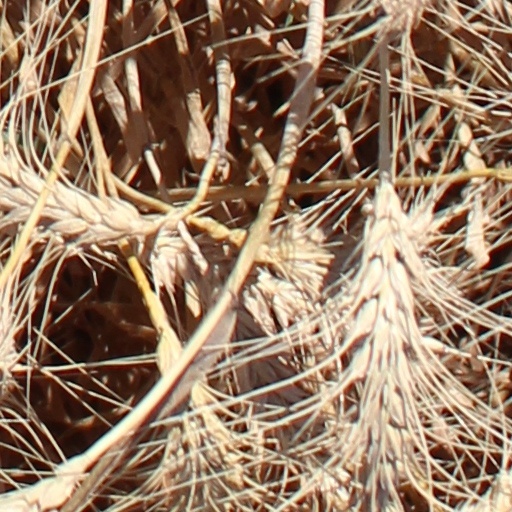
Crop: wheat